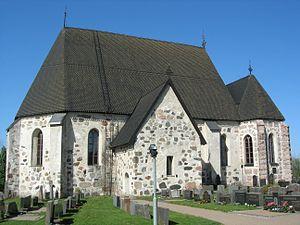
Cet article recense les églises évangéliques-luthériennes de Finlande.
L'article Religion en Finlande recense l'histoire et l'actualité de la religion des 5 500 000 Finlandais.
Les églises médiévales en pierre de Finlande ont été construites entre le XIIIe et le XVIe siècle.